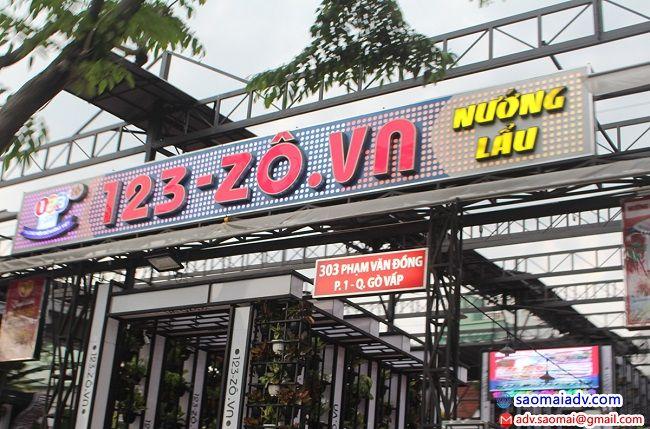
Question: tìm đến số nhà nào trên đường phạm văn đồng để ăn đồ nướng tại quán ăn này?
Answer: số nhà 303 phạm văn đồng